Rowing at the 1900 Summer Olympics – Men's eight

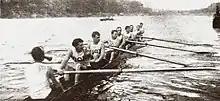
United States men's eight team at the 1900 Games

The men's eight was one of the competitions in the Rowing at the 1900 Summer Olympics events in Paris. It was held on 25 and 26 August 1900. 5 boats, involving 46 rowers from 5 nations, competed. The event was won by the United States, represented by the Vesper Boat Club. Silver went to the Royal Club Nautique de Gand of Belgium, with bronze to Minerva Amsterdam from the Netherlands.